Arborglyph

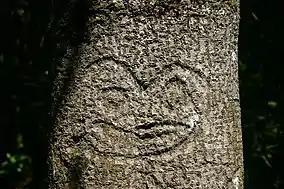
An example of Chatham Islands carvings

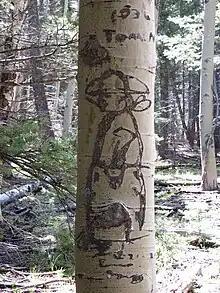
Portrait in aspen tree of Tom Mix, dated 1936, Santa Fe National Forest, New Mexico

In the Chatham Islands of New Zealand, the indigenous Moriori people practised the art of "momori rakau", or tree carving. The carvings depict Moriori (ancestors) and symbols of the natural world, such as (flounder) and the (albatross). They are all done on the bark of "Corynocarpus laevigatus", or , trees, which have thick, soft bark, and are all located near evidence of settlements in the form of middens.They were done between sometime in the 17th century and around 1835, which is when the Māori people arrived on the island. Most of those seen today were made in the 19th century.